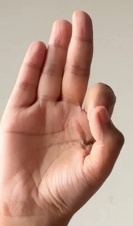
ASL sign: F